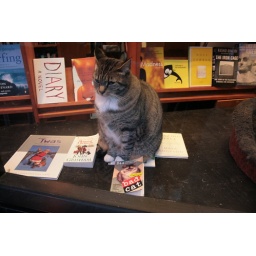
Cool fat cat that happened to be sitting by this book.